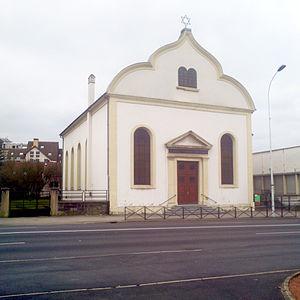
Synagogue à Forbach
Inventaire du patrimoine juif de Lorraine, classé par département et par lettre alphabétique de communes.